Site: brandenburg
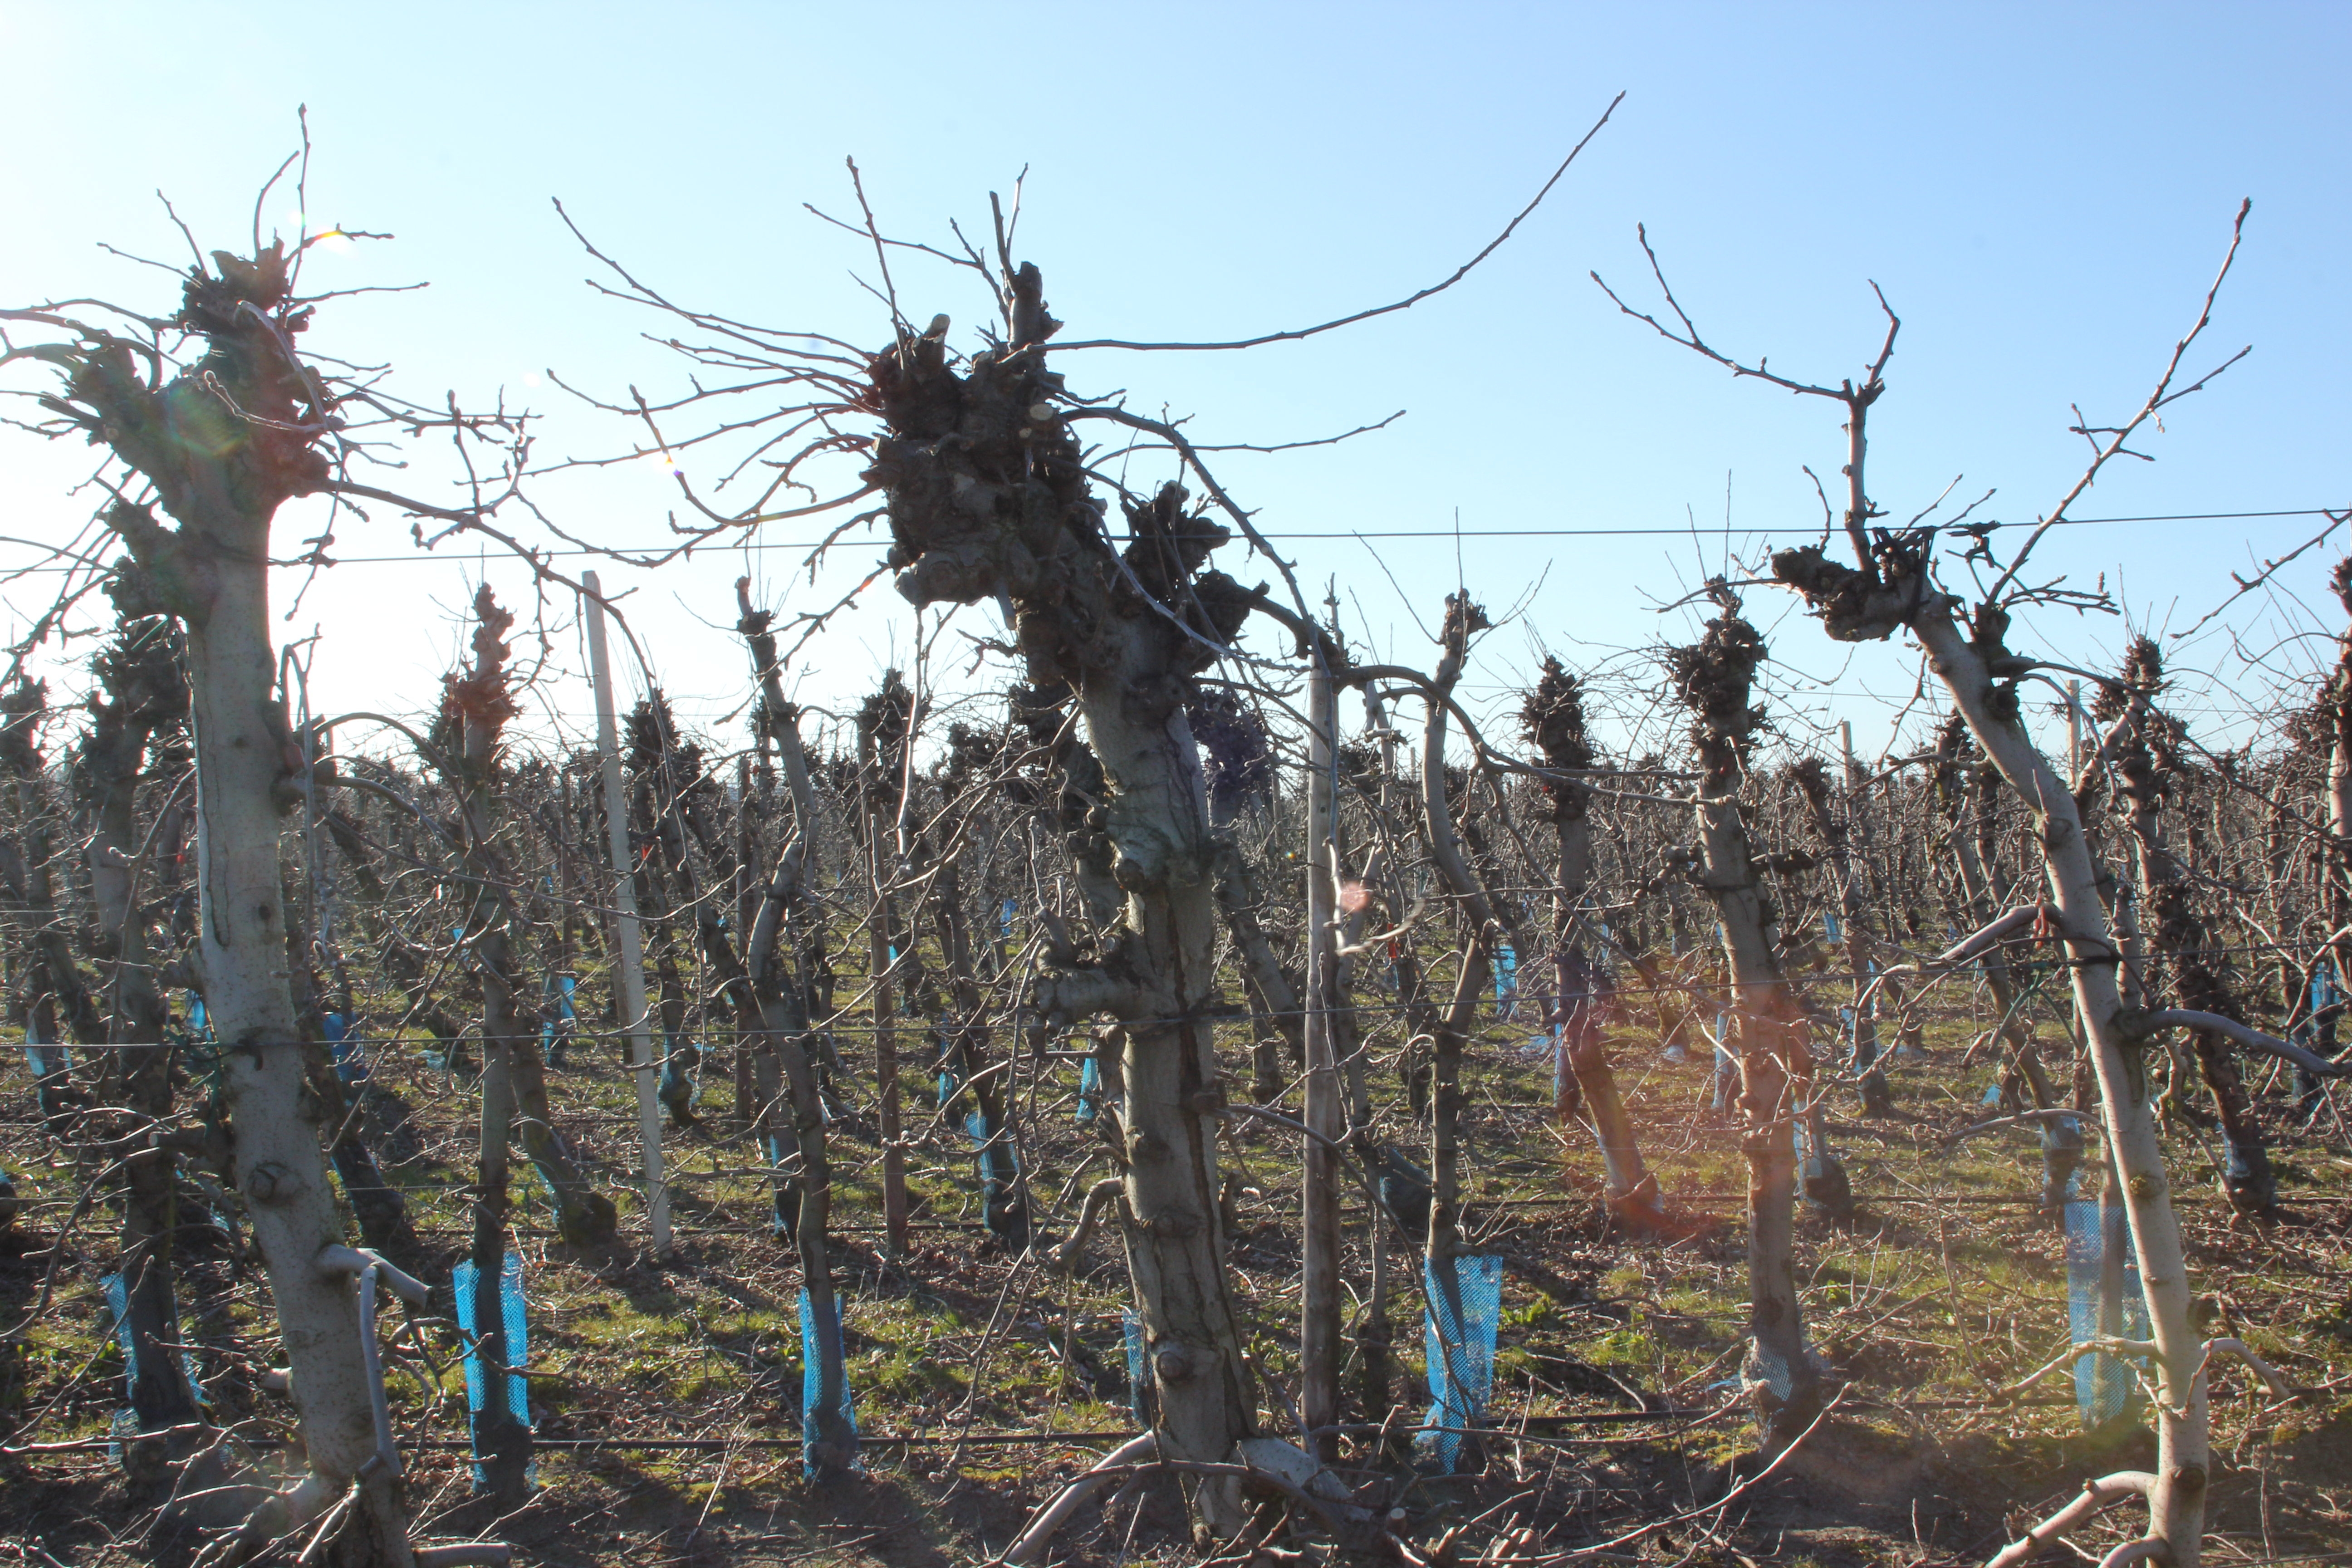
Growth stage (BBCH 03): Bud development